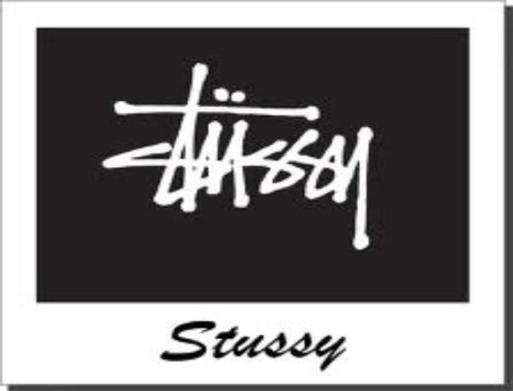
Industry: Clothes